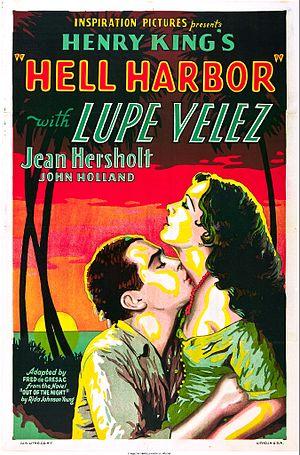
Fred de Gresac est une librettiste, dramaturge et scénariste française.
Lloyd Nosler est un monteur et réalisateur américain, né le 13 mars 1900 à Portland, mort le 26 septembre 1985 dans le comté de Kings.
Sous le ciel des tropiques est un film américain réalisé par Henry King, sorti en 1930.